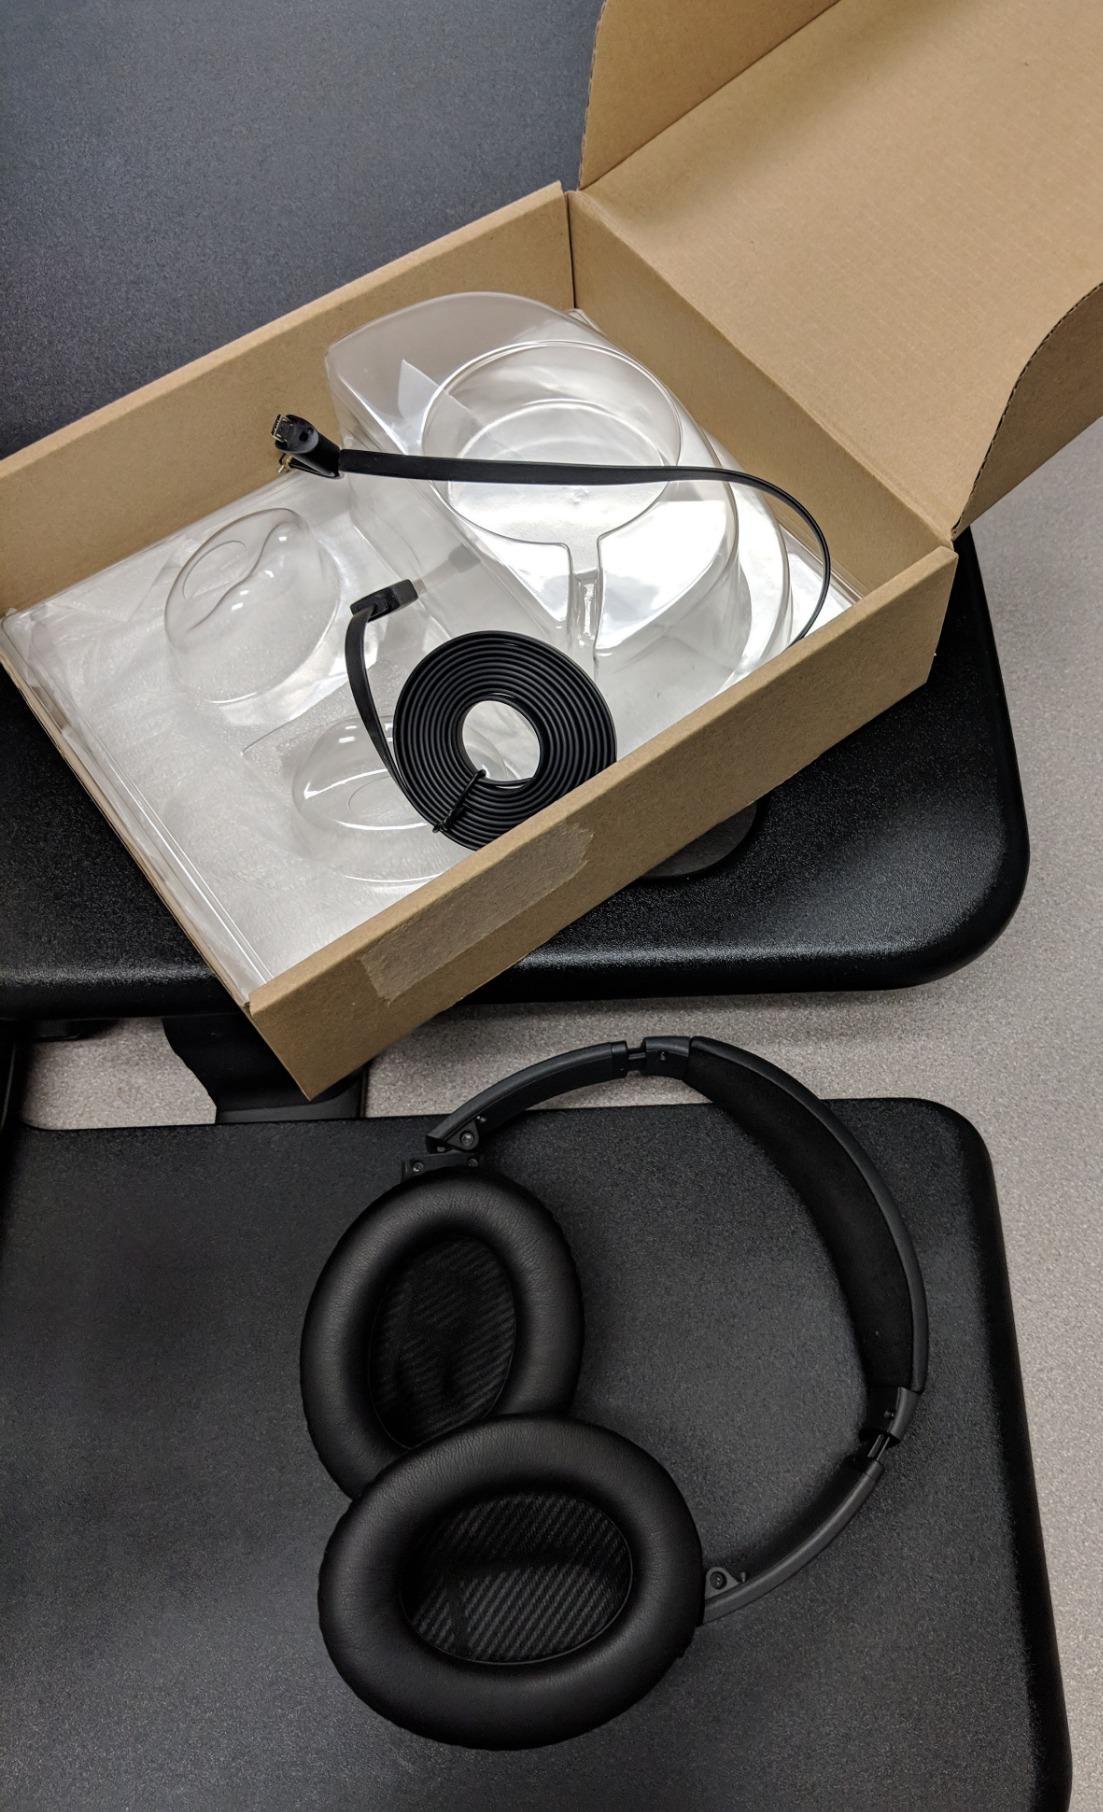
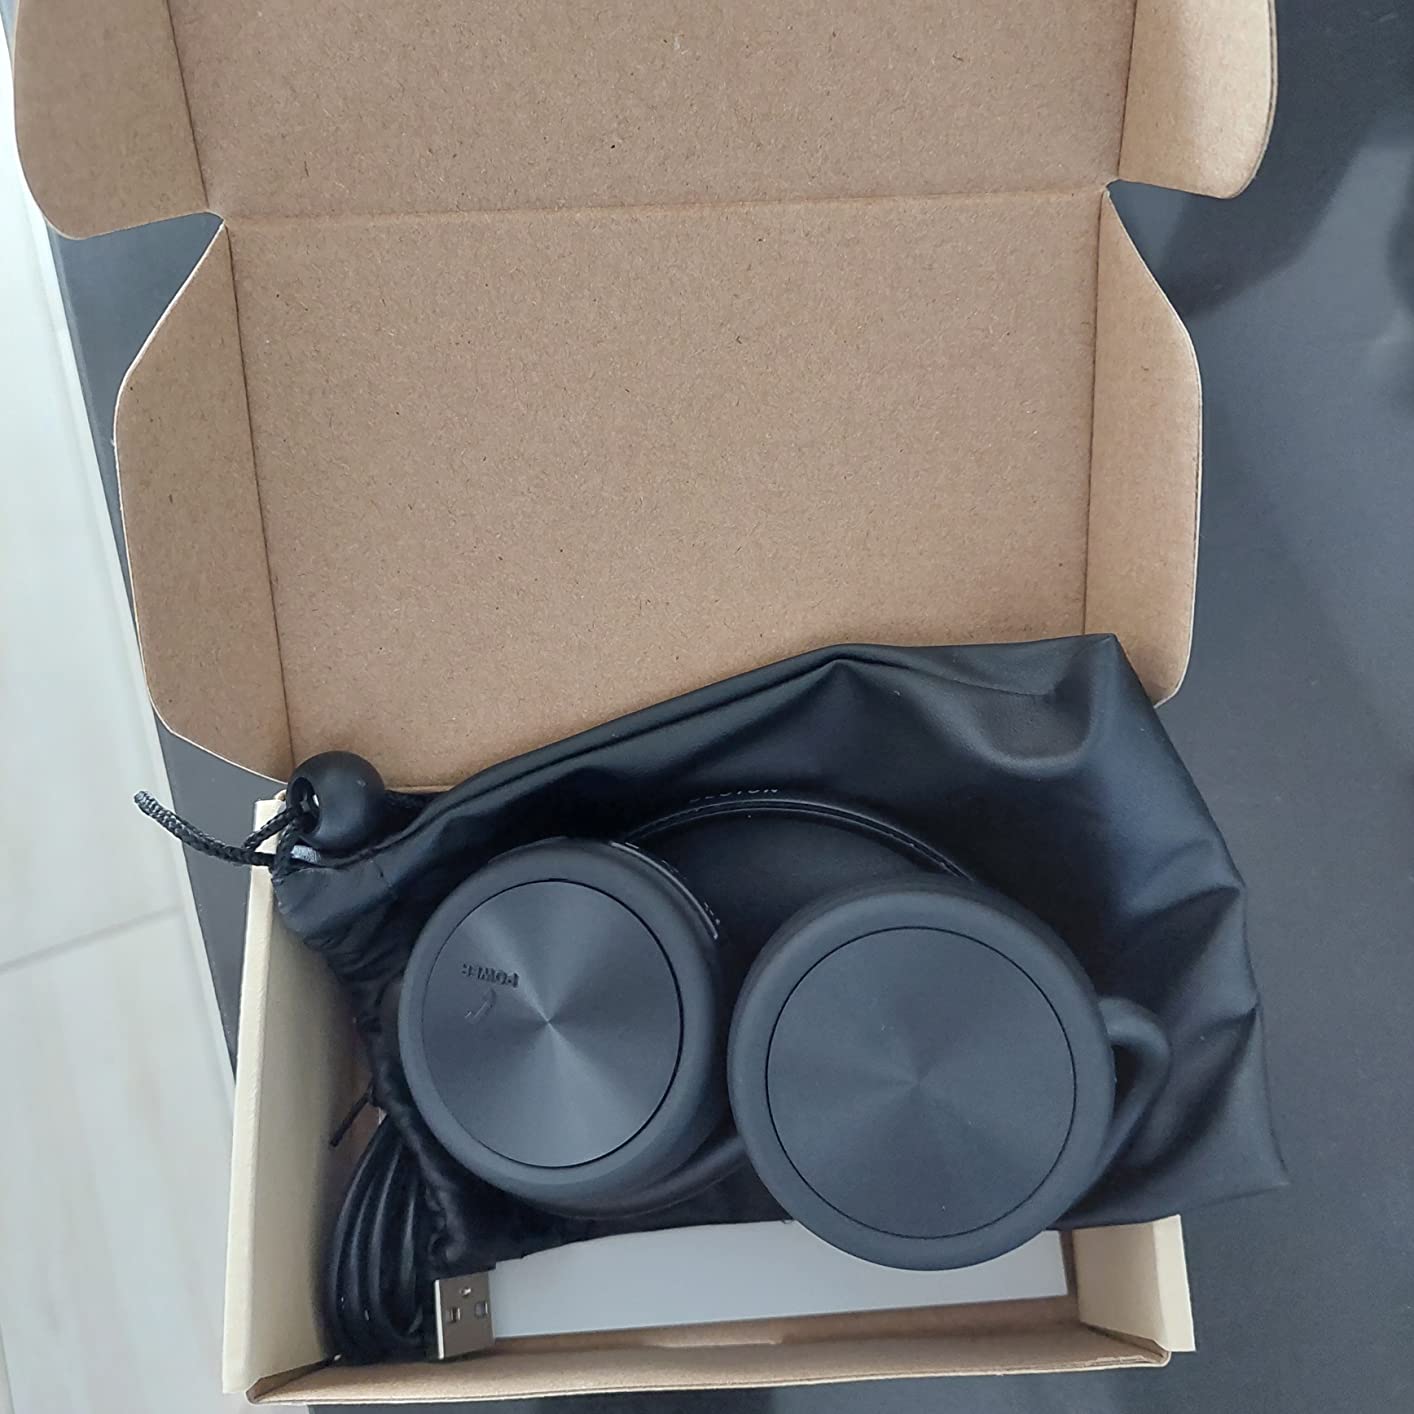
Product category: headphones
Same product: no